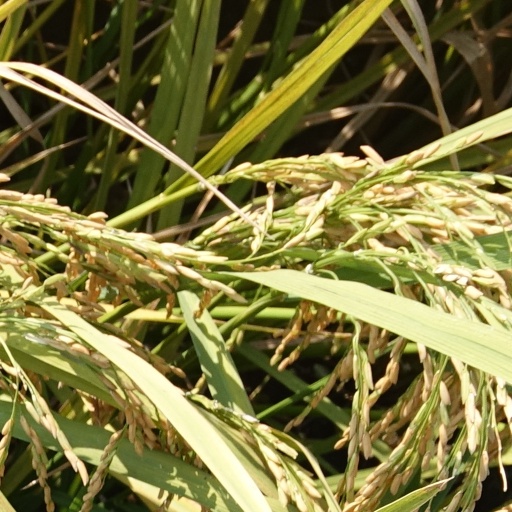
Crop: rice